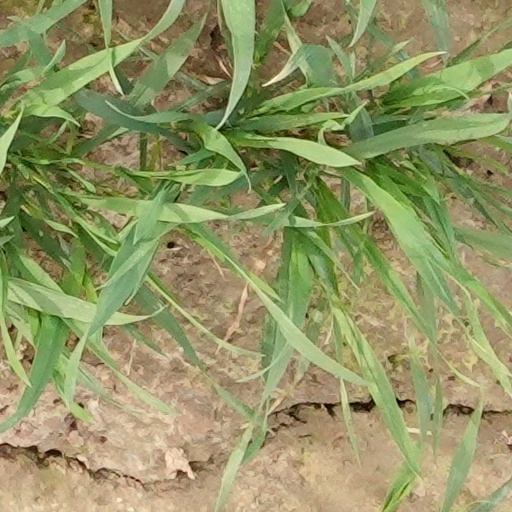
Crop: wheat